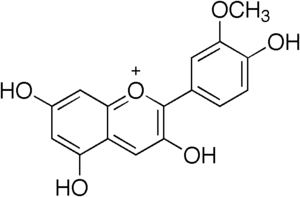
La péonidine est un composé organique de la famille des anthocyanidols O-méthylés, un sous-groupe de flavonoïdes. C'est un pigment végétal important qui, associé aux flavones et flavonols, donne par exemple la couleur rose à certains cultivars de pivoine de Chine dont elle tient son nom. Elle est aussi présente dans certaines fleurs bleues, comme certaines Ipomoea.